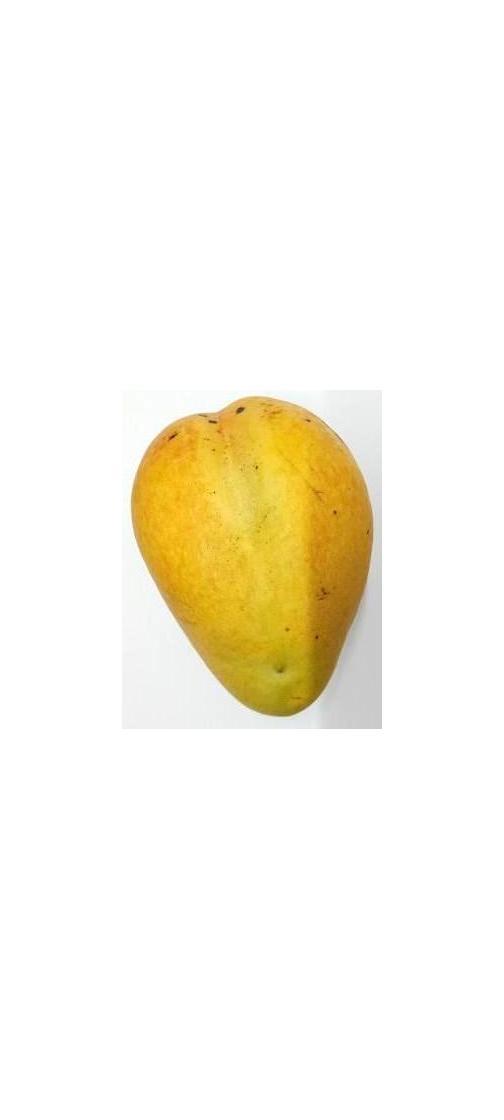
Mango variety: Bari-11